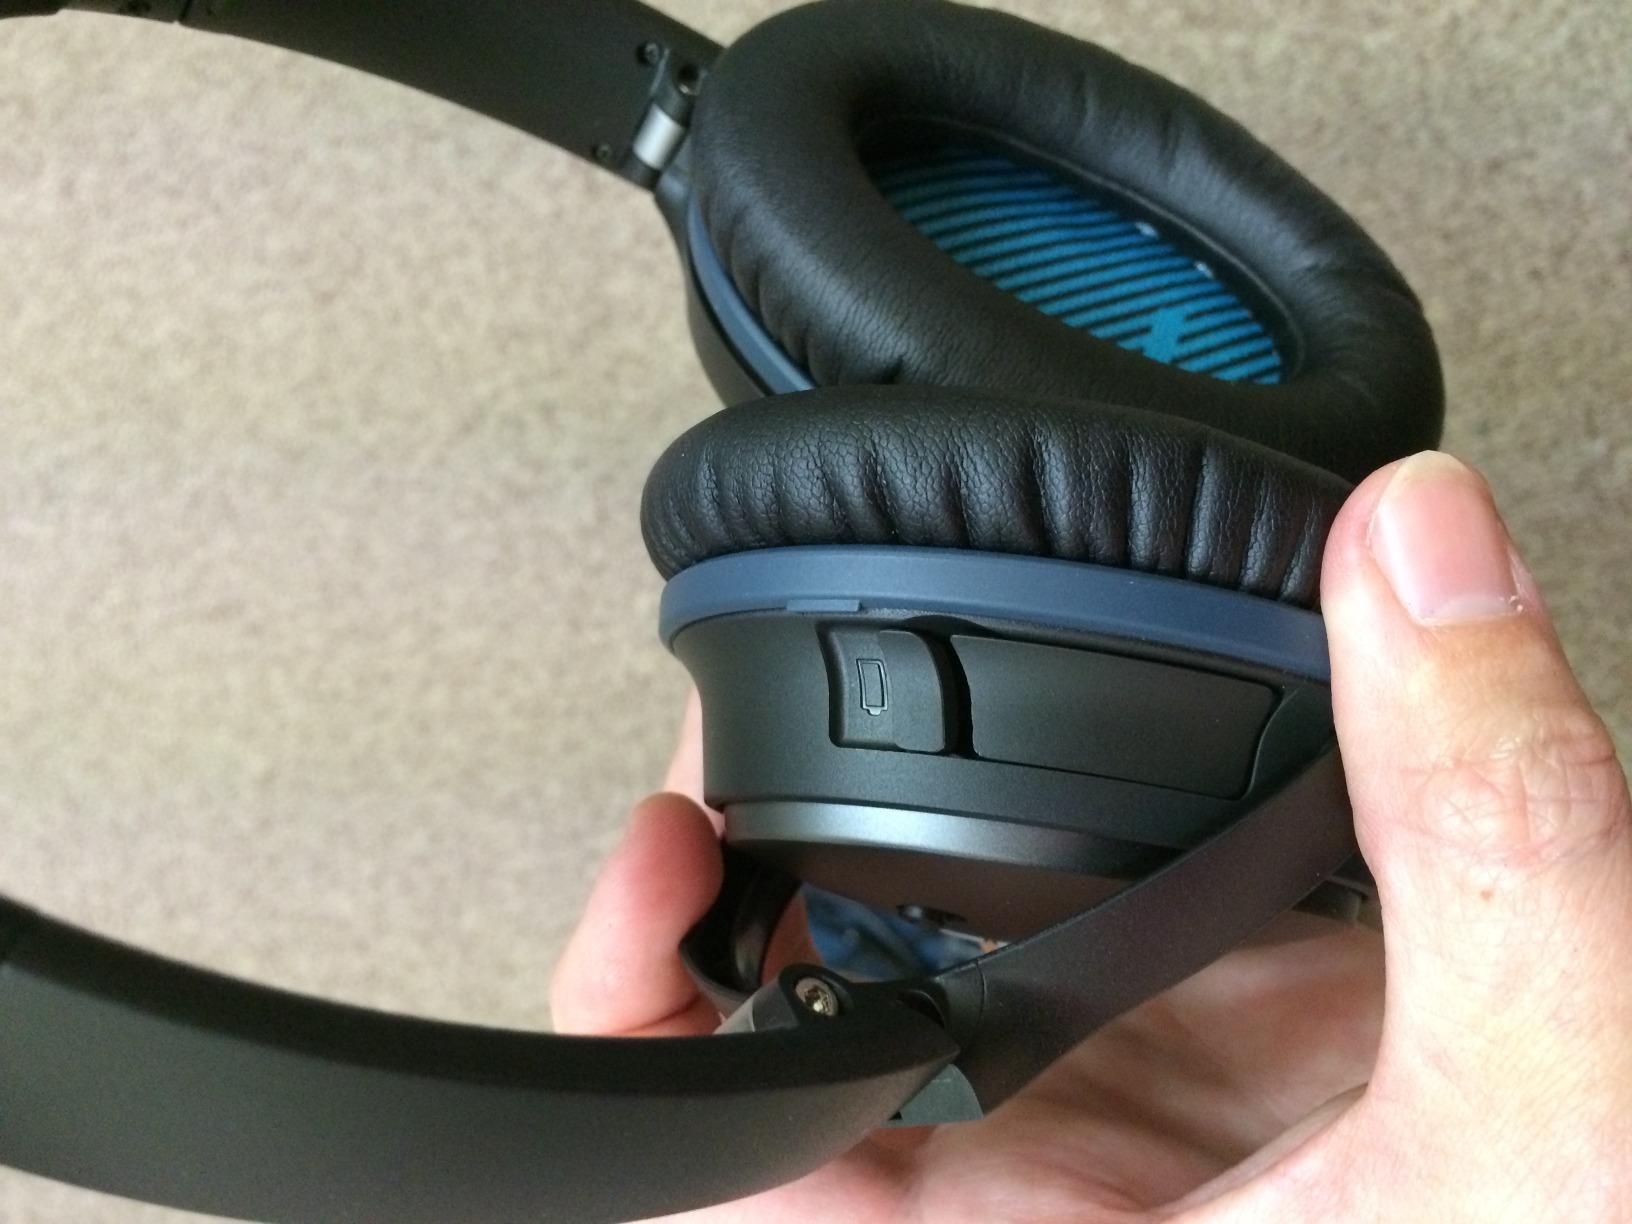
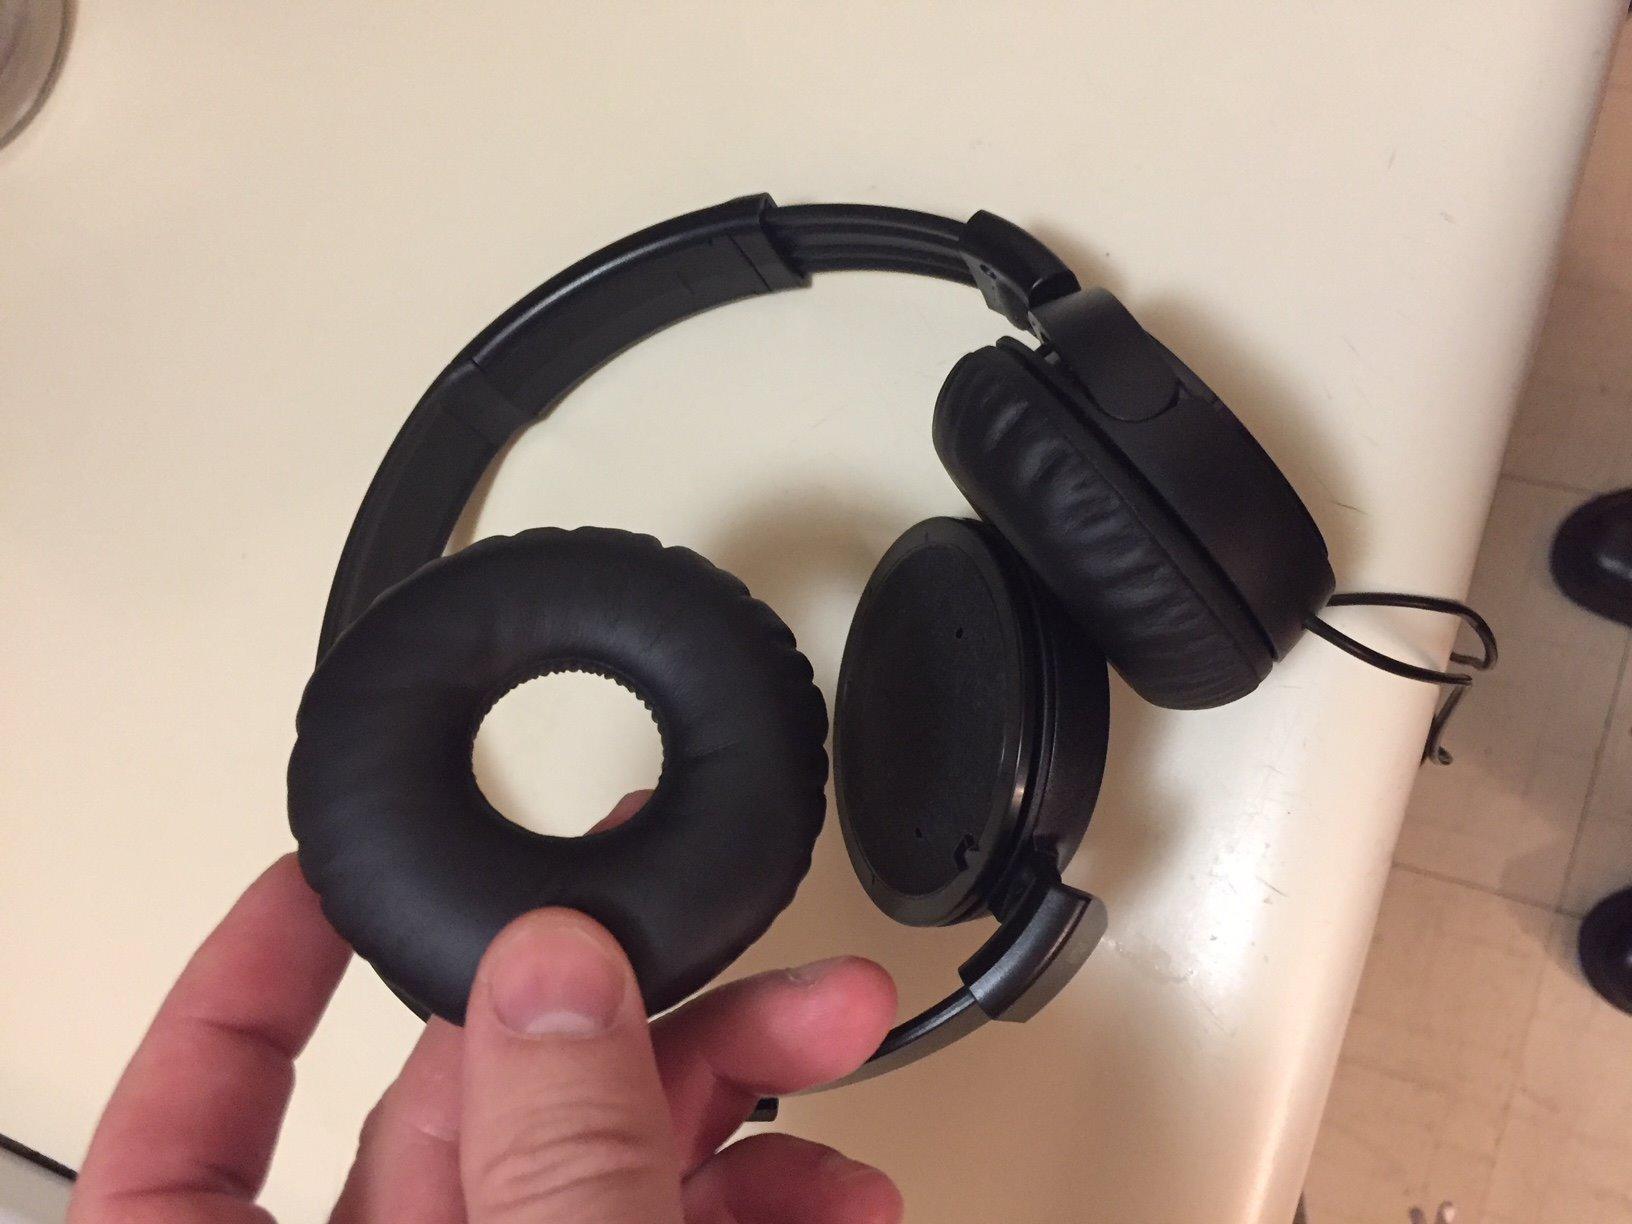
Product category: headphones
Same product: no